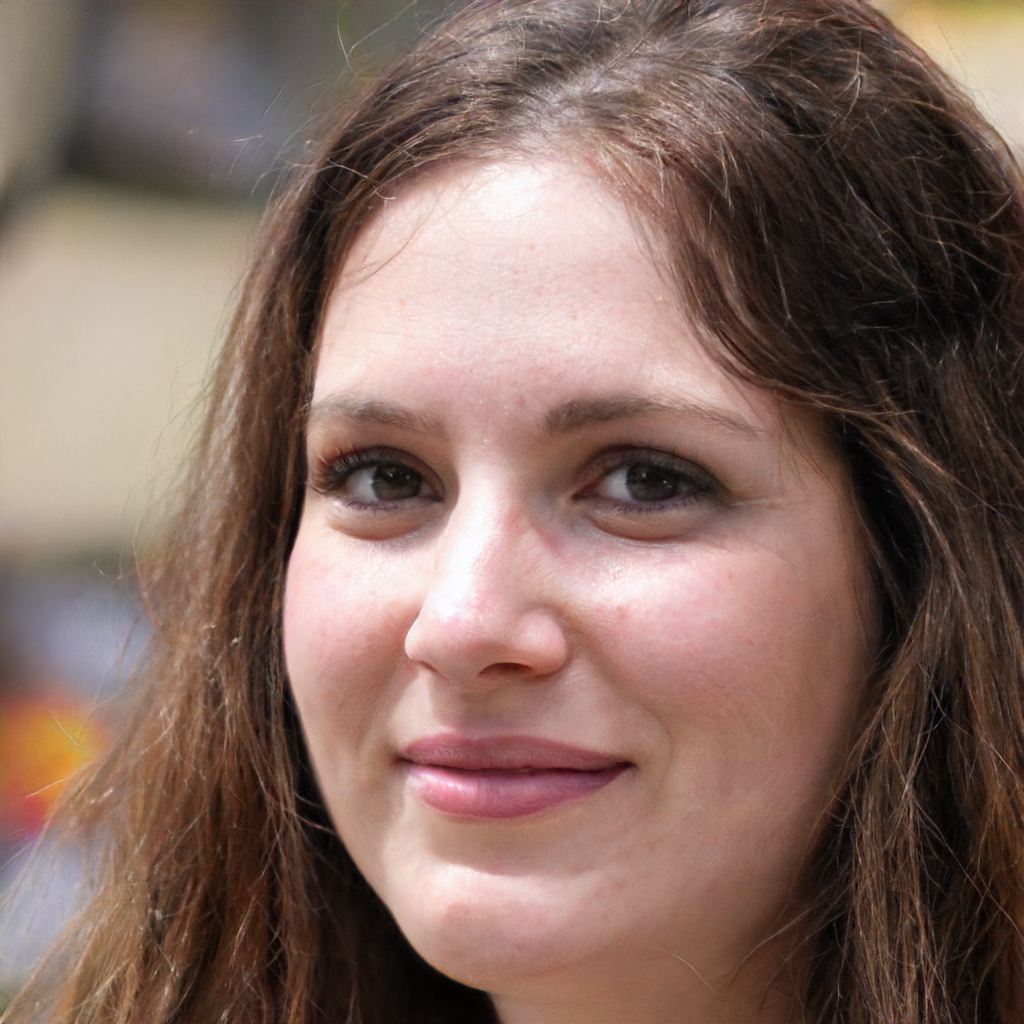
Gender: Female